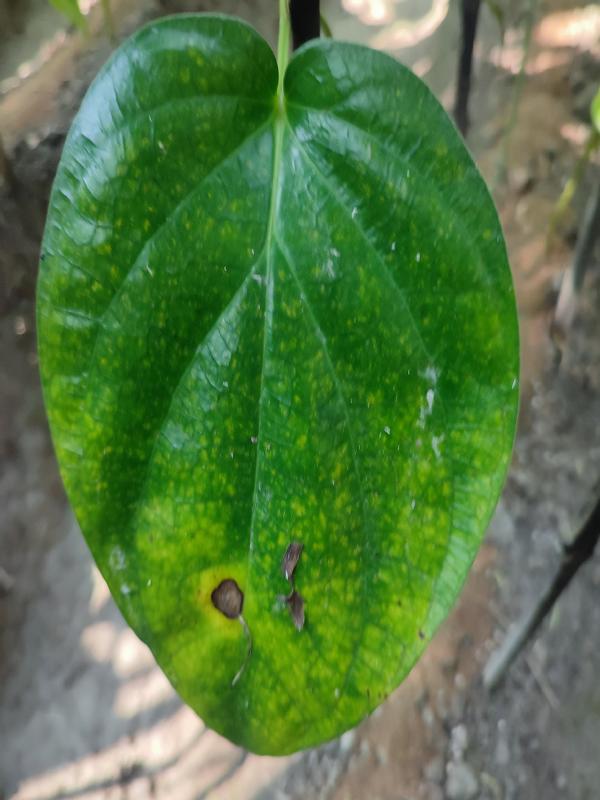
Label: Bacterial_Leaf_Disease